William I. Troutman

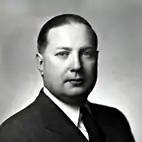
From the "Biographical Directory of the United States Congress" website

William Irvin Troutman (January 13, 1905 – January 27, 1971) was a Republican U.S. Representative from Pennsylvania.